William Gillette

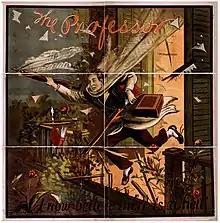
Poster for "The Professor" (1881)

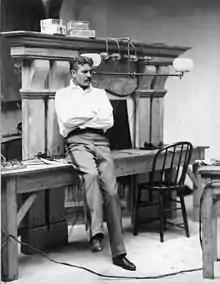
Gillette in "Secret Service"

Gillette was hired as playwright, director, and actor for $50 per week in 1881, while performing at Cincinnati, by two of the Frohman brothers, Gustave and Daniel. The first play that he wrote and produced was "The Professor". It debuted in the Madison Square Theatre, lasting 151 performances, with a subsequent tour through many states (as far west as St. Louis, Missouri). That same year, he produced "Esmeralda", written together with Frances Hodgson Burnett.